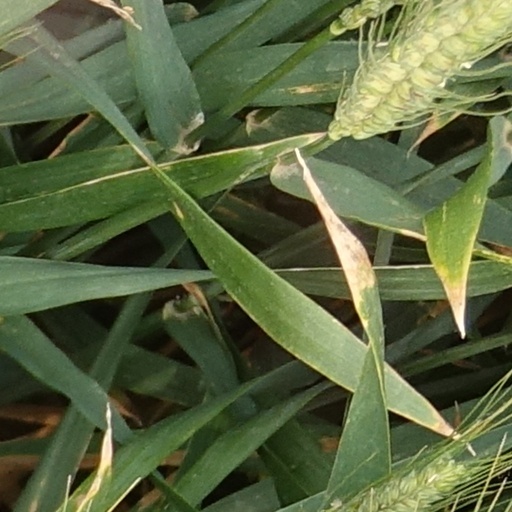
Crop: wheat